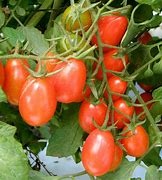
Label: tomato